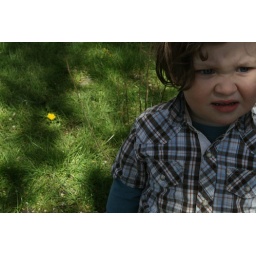
little boy in pearl snap shirt